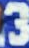
Number: 3